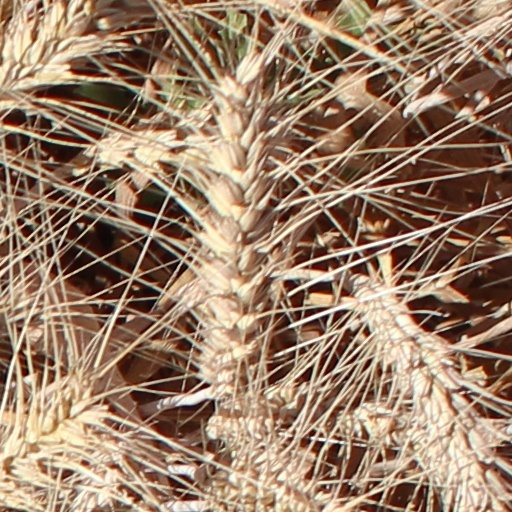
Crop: wheat